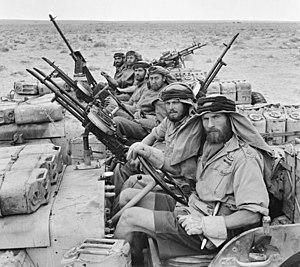
Pierre, Louis, Auguste Bourgoin, né le 4 décembre 1907 à Cherchell et mort le 11 mai 1970 à Paris, est un officier de l'Armée française de la Libération durant la Seconde Guerre mondiale, Compagnon de la Libération et homme politique français.
Les commandos britanniques à différencier d'autres unités étrangères d'usages similaires, furent les premières unités militaires de raid, reconnues officiellement par l'Histoire, non rattachées à un régiment, créées par l'armée britannique pendant la Seconde Guerre mondiale dès juin 1940 qui, employées de manière non conventionnelle et en dehors des tactiques militaires habituelles pour l'époque, malgré une inspiration directe des coups de main de guerres récentes précédentes, avaient pour but d'attaquer et de désorganiser les forces allemandes en Europe et de mener des opérations de reconnaissance.
Les forces spéciales sont, selon la définition de l'OTAN, les unités militaires spécifiquement formées, instruites et entraînées pour mener un éventail de missions particulières, allant des « opérations spéciales » dans le cadre d’un conflit classique à celles relevant de la guerre non conventionnelle. Elles sont d'un usage différent des commandos classiques.
Le Special Air Service est une unité de forces spéciales des forces armées britanniques, mise au point en 1941 en Égypte par le lieutenant David Stirling alors qu'il séjournait à l'hôpital après un accident de parachute.